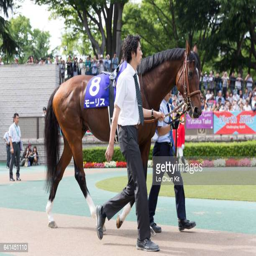
person being led around the paddock during event